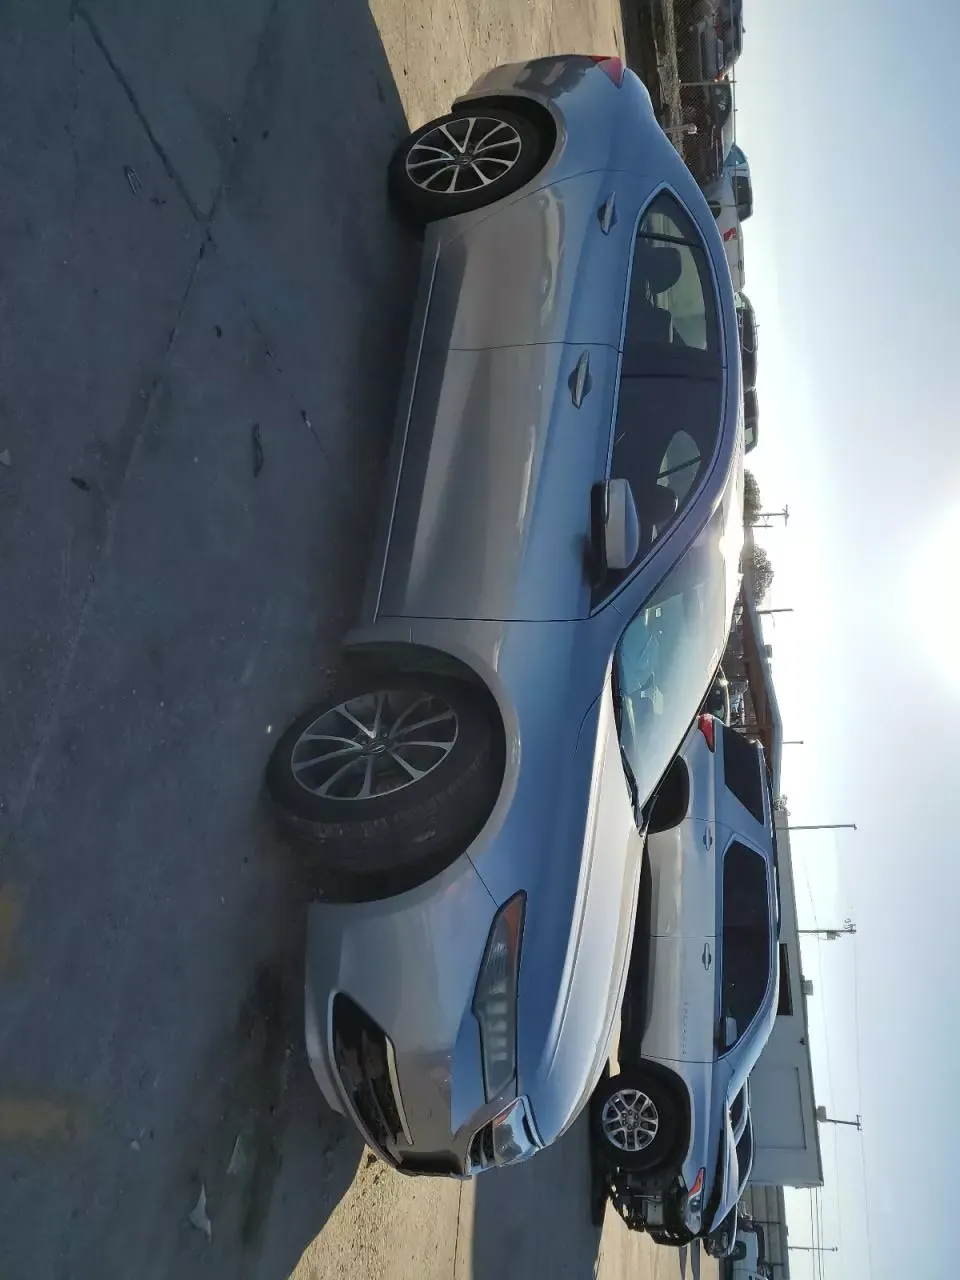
Aucun dommage détecté.
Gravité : aucun